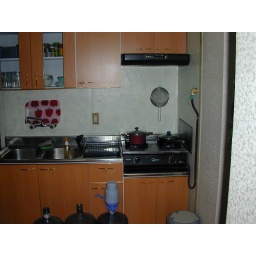
This is the sink and stove of my apartment in Busan.